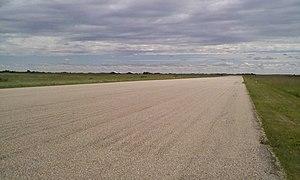
Viking Aéroport, Viking, Alberta